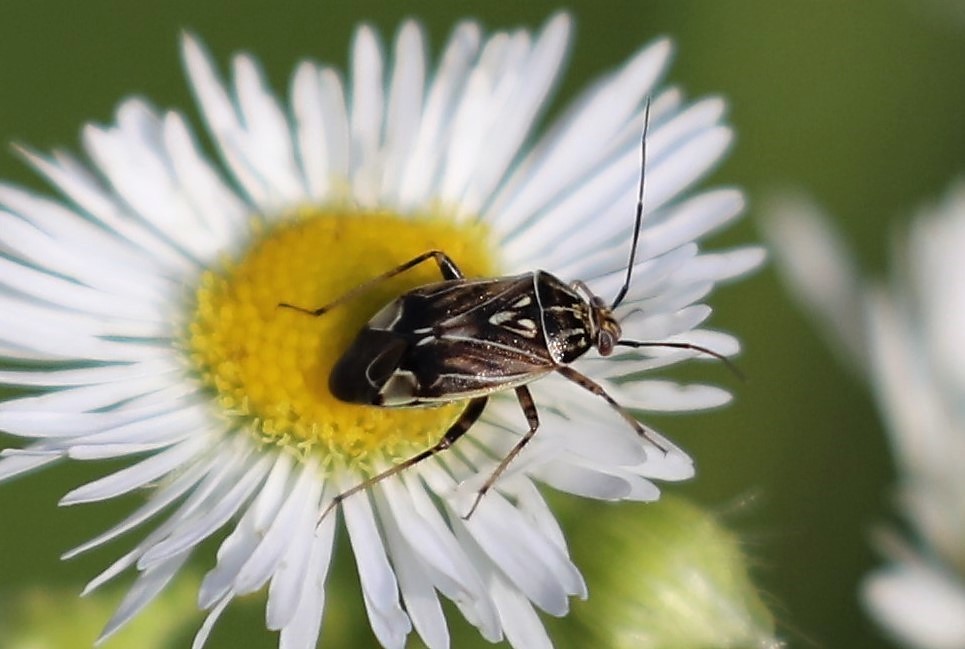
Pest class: lygus_bug